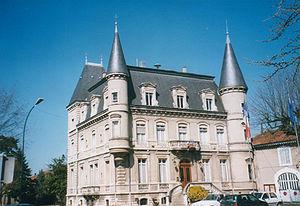
Bourgoin-Jallieu est une commune du département de l'Isère, située dans la région Auvergne-Rhône-Alpes, en France.
Le Dauphiné est une entité historique et culturelle, jadis nommée Viennois parce que Vienne fut par le passé la capitale de toute cette ancienne province Viennoise située dans le quart sud-est de la France actuelle. Le Dauphiné de Viennois fut un État, sous l’autorité des comtes d’Albon, qui prirent le titre de dauphins. Cette entité apparaît dans l'ancienne Provence, et était une subdivision du Saint-Empire romain germanique, de ses origines admises au XIᵉ siècle, jusqu'à son rattachement en 1349 au royaume de France. En 1343 le roi de France Philippe VI de Valois avait décidé, lors de son séjour à Sainte-Colombe, et acté par lettres patentes datée d’août de la même année, que désormais lui et ses successeurs à qui appartiendra le Dauphiné seront appelé Dauphin de Viennois. La province continue à l'époque de s'étendre et acquiert sa forme définitive au XVᵉ siècle.